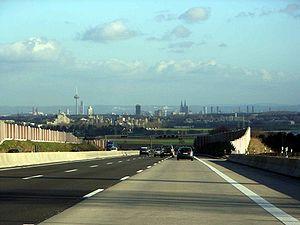
L'autoroute allemande 4 est une autoroute située en Allemagne et constituée de deux tronçons distincts, non encore reliés entre eux. Elle fut construite entre 1934 et 1937.